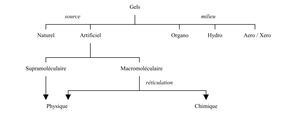
Un gel est un solide qui peut avoir des propriétés allant de mou et ductile à dur et cassant. Au niveau microscopique, ce sont des systèmes réticulés de longues chaînes moléculaires diluées, ne présentant aucun écoulement lorsqu'ils sont à l'état stable. En masse, les gels sont principalement constitués de liquide, mais ont un comportement proche de celui des solides grâce à leur réseau tridimensionnel enchevêtré au sein du liquide. Ce sont ces enchevêtrements qui donnent aux gels leur structure et contribuent à leur adhérence.